Describe the emotion expressed in this image:  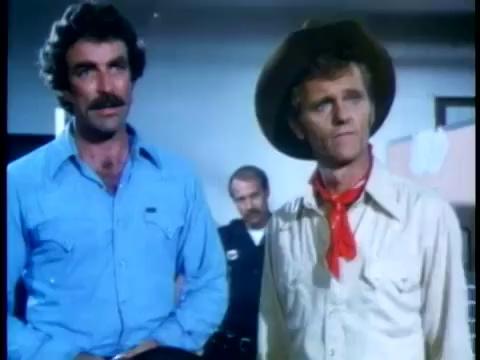
This person displays Pain, valence and arousal with low intensity.